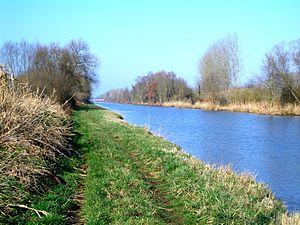
Guny, Canal de l'Oise à l'Aisne
La bataille de l'Ailette est une bataille qui se déroula pendant la Première Guerre mondiale du 17 au 23 août 1918, sur les bords de l'Ailette entre Laon et Soissons.
Guny est une commune française située dans le département de l'Aisne, en région Hauts-de-France.